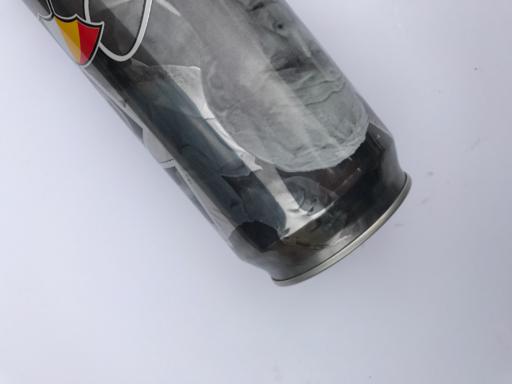
Waste category: metal